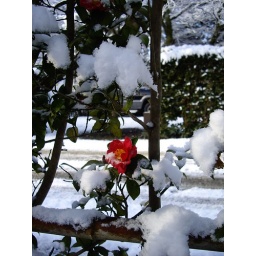
red flower amongst the snow in kenroku-en gardens